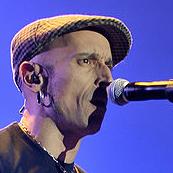
Age: 42